Palmer Luckey

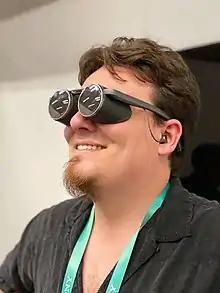
Luckey wearing a VR headset in 2021

In 2009, when he was 16, he began building VR headsets of his own design. Existing head-mounted displays in the market suffered from low contrast and field-of-view, high latency and cost, and extreme bulk and weight. He completed his first prototype, called PR1, at age 17 in his parents' garage, which featured a 90-degree field of view, low latency, and built-in haptic feedback. Ultimately, he built more than 50 head-mounted displays. To fund these projects, he earned at least US$36,000 by fixing and reselling damaged iPhones and working part-time as a groundskeeper, youth sailing coach, and computer repair technician.